Robert Vaughn (Montana rancher)

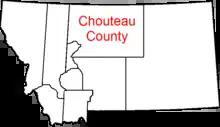
Chouteau County as it existed in 1869

While living in Nelson Gulch, Vaughn became convinced that Montana was excellent ranching and farming country. In the fall of 1869, he traveled into Chouteau County, Montana, which at the time covered nearly a sixth of the state. About upstream from where the Sun River joined the Missouri River, he decided to homestead. He returned to Helena and filed paperwork to claim the land, and learned he was the first individual to formally file for a homestead in Chouteau County.